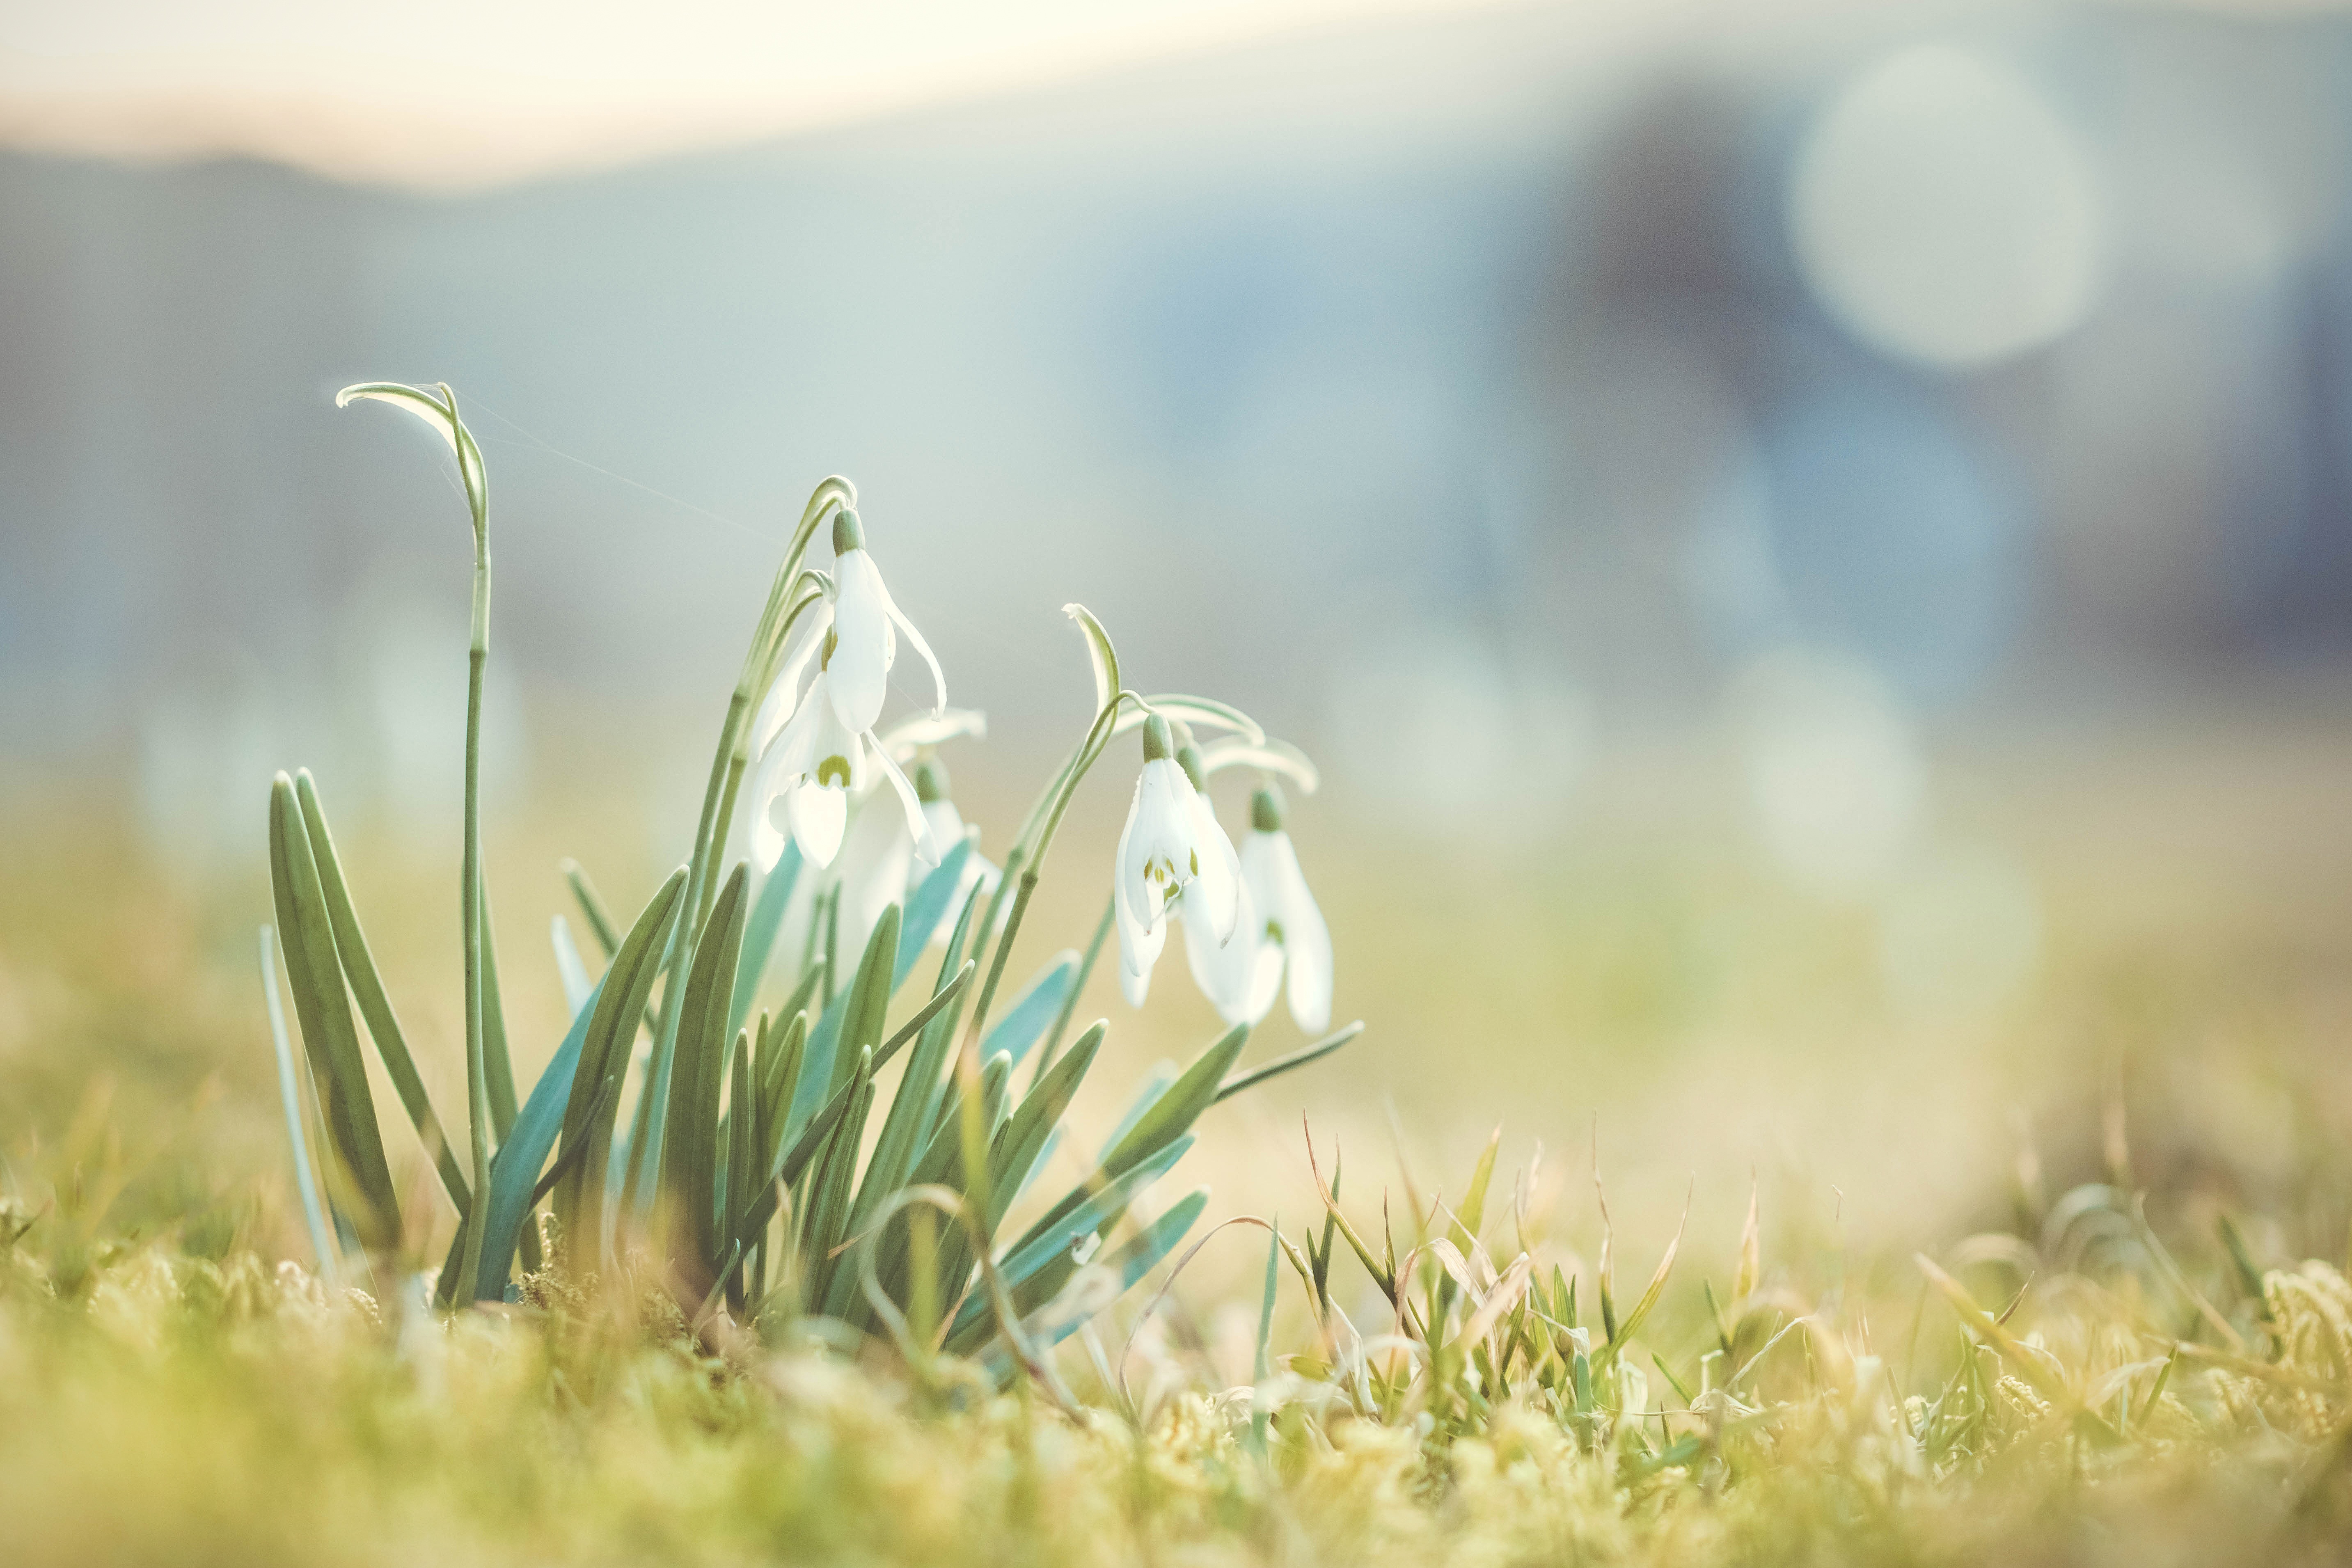
nature, grass, branch, light, plant, white, lawn, photography, meadow, sunlight, morning, leaf, flower, spring, green, close, flora, flowers, close up, march, snowdrop, early bloomer, macro photography, signs of spring, grass family, computer wallpaper